The Cabinet of Dr. Caligari

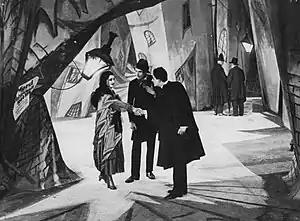
A man shakes hands with a woman, while another man looks on between them. The three figures stand in the iddle of a city street, with brick walls in twisted and distorted shapes, and shadows and streaks of light painted onto the walls and ground.

Decla producer Rudolf Meinert introduced Hermann Warm to Wiene and provided Warm with the "Caligari" script, asking him to come up with proposals for the design. Warm believed "films must be drawings brought to life", and felt a naturalistic set was wrong for the subject of the film, instead recommending a fantastic, graphic style, in which the images would be visionary, nightmarish and out of the ordinary. Warm brought to the project his two friends, painters and stage designers Walter Reimann and Walter Röhrig, both of whom were associated with the Berlin art and literary magazine "Der Sturm". The trio spent a full day and part of the night reading the script, after which Reimann suggested an Expressionist style, a style often used in his own paintings. They also conceived the idea of painting forms and shadows directly onto the sets to ensure a dark and unreal look. According to Warm, the three approached Wiene with the idea and he immediately agreed, although Wiene has made claims that he conceived the film's Expressionist style. Meinert agreed to the idea after one day's consideration, telling Warm, Reimann and Röhrig to make the sets as "crazy" and "eccentrically" as possible. He embraced the idea for commercial, not aesthetic reasons: Expressionism was fashionable at the time, so he concluded even if the film received bad reviews, the artistic style would garner attention and make it profitable.